Sheriff William Joseph Nesbitt House

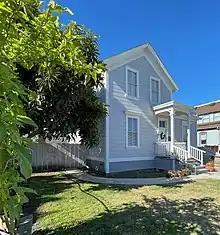
Side view of Sheriff William Joseph Nesbitt House

The Nesbitt house is a two-story, wood-frame building, with a single-story north wing. It has a foundation of railroad ties and a redwood siding with a pitch gable roof covered with composition shingles.